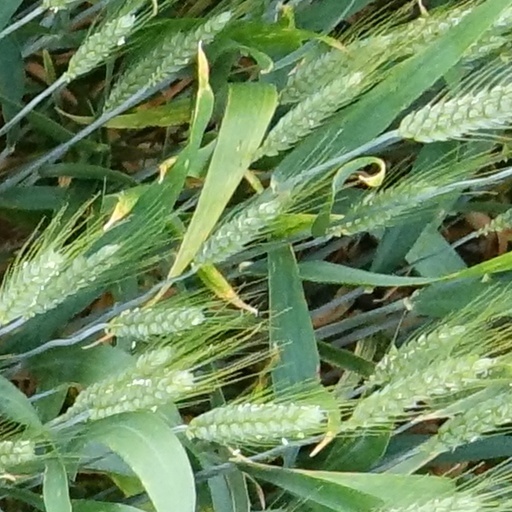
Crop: wheat